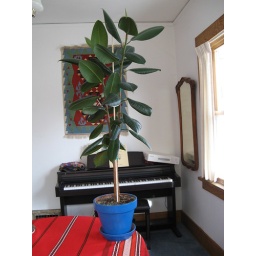
Rubber plant in blue pot